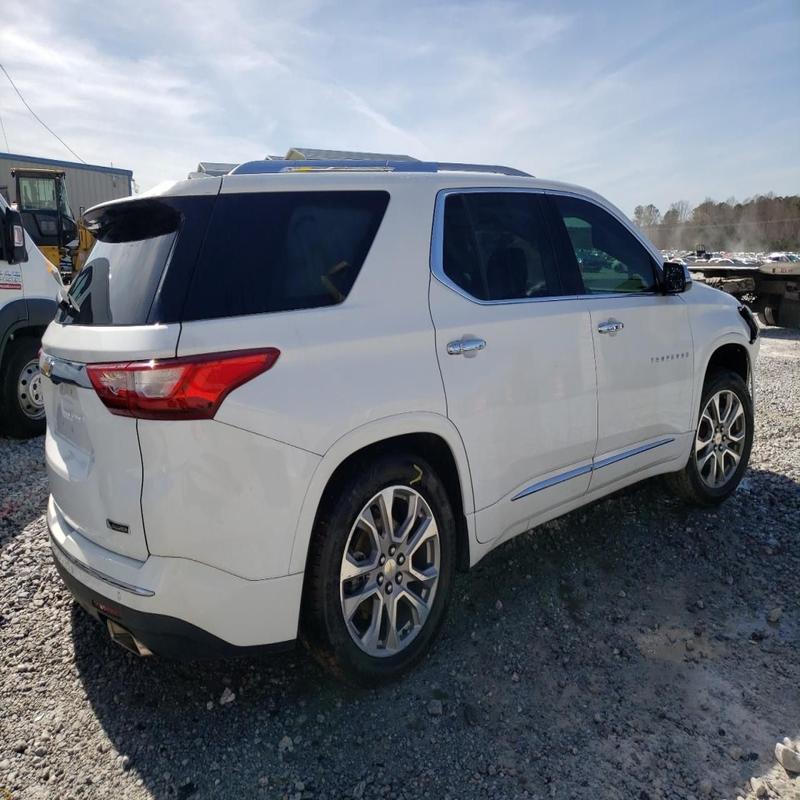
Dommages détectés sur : aile avant droite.
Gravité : majeur